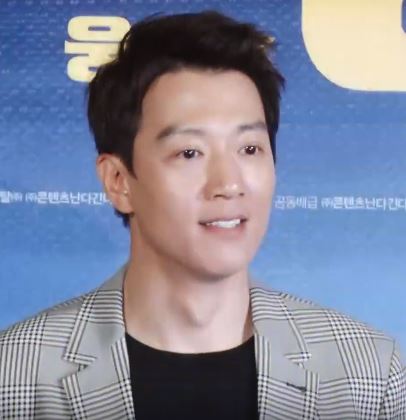
คิม แร-ว็อน

| name = คิม แร-ว็อน (김래원)
| imagesize = 250px
| birthname = คิม แร-ว็อน
| location = มณฑลคังวอน (เกาหลีใต้)|คังวอนโด, เกาหลีใต้
| occupation = นักแสดง นายแบบ
| yearsactive = 2540 - ปัจจุบัน
| ตุ๊กตาทอง =
| สุพรรณหงส์ =
| ชมรมวิจารณ์บันเทิง =
| โทรทัศน์ทองคำ =
| image = 190520 김래원 (1).jpg
คิม แร-ว็อน (; ; 19 มีนาคม 2524 — ) เป็นนักแสดงและนายแบบชาวเกาหลีใต้ มีชื่อเสียงมาจากละครซีรีส์เกาหลีเรื่อง กฎหมายรักฉบับฮาร์วาร์ด (เกาหลี: 러브스토리 인 하버드) หรือ Love Story in Harvard ออกอากาศทางสถานีโทรทัศน์ SBS โดยนำแสดงร่วมกับ คิม แตฮี
== ประวัติ ==
ด้วยวัยเพียง 20 ต้นๆ คิม แร-ว็อน ก็กลายเป็นหนึ่งในกลุ่มนักแสดงวัยรุ่นที่ได้รับการยอมรับถึงฝีมือการแสดงที่เปี่ยมล้นมากที่สุดคนหนึ่ง เมื่อเทียบกับนักแสดงวัยรุ่นในกลุ่มที่อายุรุ่นราวคราวเดียวกัน คิม แร-ว็อน มีรอยยิ้มที่พิเศษกว่านักแสดงคนอื่นๆ จนเป็นเหตุให้สาวเกาหลีจำนวนมากวาดฝันที่จะอยู่ในอ้อมแขนของเขา และนั่งมองดูรอยยิ้มนั้นแบบใกล้ๆที่สุดสักครั้งนึงในชีวิต
คิม แร-ว็อน เริ่มต้นงานแสดงด้วยละครวัยรุ่นเรื่อง Half of You ทางสถานีโทรทัศน์ MBC ในปี 1997 โดยรับบทเป็น Jung-Sik อย่างไรก็ดีถึงแม้ Half of You จะเป็นเพียงละครเรื่องแรกก็ตาม แต่เขาก็ได้รับการจับตามองแล้วว่า เขาจะกลายเป็นหนึ่งในนักแสดงที่ได้รับการยอมรับในฝีมือการแสดงในเวลาต่อมา
ปี 1998 เขามีโอกาสรับงานภาพยนตร์เป็นครั้งแรกในบทสมทบเล็กๆในภาพยนตร์เรื่อง Scent of a Man หลังจากนั้นในปี 2000 เขาก็มีโอกาสรับงานภาพยนตร์ถึง 2 เรื่องในปีเดียวกัน ภาพยนตร์เรื่องแรกของเขาในปีนี้คือภาพยนตร์แนวสยองขวัญเรื่อง Harpy และกับบทบาทที่ทำให้เขาได้รับรางวัลนักแสดงชายหน้าใหม่ยอมเยี่ยม จากงานประกาศรางวัลภาพยนตร์ Blue Dragon ปี 2000 ในภาพยนตร์เรื่อง Plum Blossom ที่เขาได้ร่วมแสดงกับ แบ ดูนา
ปี 2001 คิม แร-ว็อน เริ่มต้นด้วยบทสมทบเล็กๆในละครเรื่อง My Home ที่นำแสดงโดย Kim Jae-Won ก่อนที่ปีเดียวกันนี้เขาจะได้รับบทนำในละครเป็นครั้งแรกจากละครเรื่อง Life is Beautiful ทางสถานีโทรทัศน์ KBS โดยรับบทเป็น Jae-Min หลังจากนั้นในปี 2002 เขาก็กลับมารับงานละครอีกครั้งในละครของทางสถานีโทรทัศน์ MBC เรื่อง My Love Patzzi โดยรับบทเป็น Hyun-Sung นอกจากนั้นในปีนี้เขาก็ยังมีงานภาพยนตร์แนวตลกในภาพยนตร์เรื่อง 2424
ปี 2003 จะเรียกว่าเป็นปีเขาของเลยก็ว่าได้ เพราะไม่ว่าเขาจะจับงานใดๆก็มักจะได้รับความสนใจมากเป็นพิเศษ ในปีนี้เขาประเดิมงานต้นปีด้วยการรับเล่นมิวสิกวีดีโอของวง Boy Band น้องใหม่ของเกาหลีอย่างNoel ถึงขนาดที่มิวสิกวีดีโอเพลง Destiny ที่เขาได้เล่นไว้กลายเป็นกระแสที่พูดถึงมากที่สุดในกลุ่มของวัยรุ่นนักฟังเพลงช่วงต้นปี จนเป็นเหตุให้ต้องสร้างเอ็มวีเพลงนี้ต่อเป็นภาคสองเลยทีเดียว หลังจากนั้น คิม แร-ว็อน ก็มีงานละครในบทสมทบจากเรื่อง Snowman จนกระทั่งกลางปีนี้กระแส คิม แร-ว็อน ฟีเวอร์ ก็เริ่มระบาดอย่างหนักในกลุ่มคนดูละครเกาหลี เมื่อละครเรื่อง The Attic Cat ที่เขาได้เล่นไว้นั้น มีเรทติ้งสูงมากกว่า 37% และกลายเป็นกระแสฮิตจนทำให้สไตล์การแต่งตัวของ Kyung-Min ซึ่งรับบทโดย คิม แร-ว็อน ในเรื่อง The Attic Cat นี้ กลายเป็นแฟนชั่นยอดฮิตของหนุ่มๆวัยรุ่นเกาหลีเลยทีเดียว ปลายปี 2003 คิม แร-ว็อน กลับมาตอกย้ำความนิยมในปีนี้ของเขาอีกครั้ง กับภาพยนตร์ในรักโรแมนติก เรื่องล่าสุดของเกาหลีในภาพยนตร์ที่มีชื่อว่า …ING ในภาพยนตร์เรื่องนี้ คิม แร-ว็อน รับบทเป็น Lee Young-Jae เด็กหนุ่มวัย 24 ที่รักการถ่ายภาพเป็นชีวิตจิตใจ และฝันว่าสักวันหนึ่งเขาจะต้องมีภาพออกแสดงในงานนิทรรศการ ครั้นเมื่อเขาได้พบกับเด็กสาวหน้าตาน่ารัก Kang Min-Ah รับบทโดย Im Soo-Jung รอยยิ้มของเธอก็ได้ประทับอยู่ในใจของเขา จนเขาต้องพยายามทำทุกวิถีทางเพื่อพิชิตใจเธอมาครอง
ปี 2004 คิม แร-ว็อน กลับมากับงานละครเรื่อง Say 'I Love You' To Me ทางสถานีโทรทัศน์ MBC โดยได้รับบทเป็น Kim Byung-Soo ชายหนุ่มที่ใสซื่อและอ่อนต่อโลก หลังจากนั้นเมษายนภาพยนตร์แนวตลกสุดน่ารักเรื่อง My Little Bride ที่เขาได้ร่วมแสดงกับ มุน กึนยอง|Moon Geun-Young จากภาพยนตร์เรื่อง A Tale of Two Sisters ก็เข้าฉายที่เกาหลี ในภาพยนตร์เรื่อง My Little Bride เป็นเรื่องราวของครอบครัว 2 ครอบครัวที่ พ่อ แม่ ของแต่ละครอบครัว เคยเป็นเพื่อนสนิทกันมาก่อน และได้ให้สัญญาระหว่างกันไว้ว่า ถ้าครอบครัวพวกเขามีลูกเมื่อไหร่ จะให้ลูกๆของพวกเขานั้นแต่งงานกัน เพื่อจะให้ครอบครัว 2 ครอบครัวนี้สนิทกันยิ่งขึ้น ซึ่งบทลูกๆของ 2 ครอบครัวนี้นำแสดงโดย คิม แร-ว็อน และ Moon Geun-Young แต่ปัญหามันอยู่ที่ว่าลูกๆของพวกเขานั้น ไม่ค่อยถูกชะตากันเท่าที่ควรนัก
ในปีเดียวกัน คิม แร-ว็อน ได้มีผลงานละครเรื่อง Love Story in Harvard ทางสถานีโทรทัศน์ SBS ร่วมกับ Kim Tae-Hee และ Lee Jung-Jin ซึ่งละครเรื่องนี้เดินทางไปถ่ายทำกันในสหรัฐอเมริกา เขาได้รับบทเป็น Kim Hyun-Woo หนุ่มนักศึกษาวิชากฎหมายที่ทุกห้องหัวใจเต็มไปด้วยพลังแห่งความรัก ซึ่งละครเรื่องนี้ได้รับความนิยมอย่างมากและเป็นละครที่ยังติดตรึงอยู่ในใจของแฟนๆมาจนถึงทุกวันนี้
== อาชีพ ==
ในเดือนกันยายน 2018 คิมแรวอนได้รับเลือกให้แสดงในภาพยนตร์แอ็คชั่นเรื่อง "Long Live The King" ร่วมกับวอน จิน-อา ซึ่งสร้างจากเว็บตูนชื่อเดียวกัน เขาสวมบทเป็นหัวหน้าแก๊งที่หาเสียงและกลายเป็นนักการเมือง
ในเดือนกรกฎาคม ค.ศ. 2021 สัญญาของเขากับ HB Entertainment ได้สิ้นสุดลงและเขาตัดสินใจไม่ต่อสัญญา
ในปี ค.ศ. 2022 คิม แร-ว็อนหวนคืนสู่จอแก้วอีกครั้งด้วยละครเรื่อง "The First Responders" ทางช่องเอสบีเอส ซึ่งเป็นละครโทรทัศน์เรื่องแรกของเขาในรอบ 6 ปีนับตั้งแต่ปี ค.ศ. 2016 ในเดือนเมษายน ค.ศ. 2022 มีรายงานว่าคิม แร-ว็อนได้ก่อตั้ง Whale Company ซึ่งเป็นนิติบุคคลที่เขาก่อตั้งขึ้นในฐานะต้นสังกัดที่ดูแลเขาแต่เพียงผู้เดียว
== ผลงาน ==
=== ละครโทรทัศน์ ===
* The First Responders (SBS, 2022)
* Black Knight (The man who guards me) (KBS, 2018)
* Doctors (SBS, 2016)
* Punch (SBS, 2014)
* A Thousand Days' Promise (SBS, 2011)
* Gourmet (SBS, 2008)
* Which Star Are You From (MBC, 2006)
* Love Story in Harvard (SBS, 2004)
* Say You Love Me (MBC, 2004)
* Attic Cat (MBC, 2003)
* Snowman (MBC, 2003)
* My Love Patzzi (MBC, 2002)
* Life Is Beautiful (KBS, 2001)
* My Home (MBC, 2001)
* Best Theater Her Flower Pot No 1 (MBC, 1999)
* School 2 (KBS, 1999)
* Soon Poong Clinic (SBS, 1999)
* Sweet Bride (SBS, 1999)
* Half of You (MBC, 1997)
=== ภาพยนตร์ ===
* Crazy Romance (2019)
*Long Live the King (2019)
* The Prison (2017)
* Gangnam 1970 (2015)
* My Little Hero (2013)
* Insadong Scandal (2009)
* HanaKage / Flower Shadow (2008, Japanese-Korean collaboration)
* Miracle (2007)
* Sunflower (2006)
* Mr. Socrates (2005)
* My Little Bride (2004)
* ...ing (2003)
* 2424 (2002)
* Plum Blossom aka Youth (2000)
* Scent of a Man (1998)
== รางวัลที่ได้รับ ==
* 2016 SBS Drama Awards:Top Excellence Award (Doctors)
* 2015 SBS Drama Awards: Producer’s Award (Punch)
* 2011 SBS Drama Awards: Top Excellence Award for Special Production, Actor (A Thousand Days' Promise)
* 2011 SBS Drama Awards: Top Ten Stars Award (A Thousand Days' Promise)
* 2005 41st Baeksang Arts Awards: Popularity Award (Love Story in Harvard)
* 2004 SBS Drama Awards: Popularity Award (Love Story in Harvard)
* 2004 SBS Drama Awards: Top Ten Stars Award (Love Story in Harvard)
* 2004 41st Daejong Film Awards: Best New Actor Award ("My Little Bride")
* 2003 20th Korea Best Dresser Award
* 2003 1st Andre Kim Awards: Best Star Award
* 2003 WuSan MBC: Best Actor Award (Attic Cat)
* 2003 MBC Drama Awards: Best Actor Award (Attic Cat)
* 2003 MBC Drama Awards: Popularity Award (Attic Cat)
* 2000 21st Blue Dragon Awards: Best New Actor Award ("Plum Blossom")
* 1999 KBS Drama Awards: Teen Award for a Newcomer (School 2)
== อ้างอิง ==
* "Kim Rae-won (คิม แร-ว็อน)"ประวัติ คิม แร-ว็อน
หมวดหมู่:นักแสดงเกาหลีใต้
หมวดหมู่:บุคคลจากจังหวัดคังว็อน (ประเทศเกาหลีใต้)
หมวดหมู่:ผู้ได้รับรางวัลบลูดรากอนฟิล์ม สาขานักแสดงชายหน้าใหม่ยอดเยี่ยม